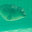
Label: seal